British Airways

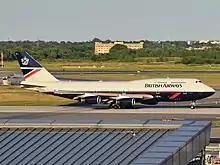
One of the four retro liveries to celebrate the 100th anniversary of British Airways and its predecessors. This Boeing 747-400 aircraft (registered as G-BNLY) is painted in the Landor Associates design.

The aeroplanes that British Airways inherited from the four-way merger between BOAC, BEA, Cambrian, and Northeast were temporarily given the text logo "British airways" but retained the original airline's livery. With its formation in 1974, British Airways' aeroplanes were given a new white, blue, and red colour scheme with a cropped Union Jack painted on their tail fins, designed by Negus & Negus. In 1984, a new livery designed by Landor Associates updated the airline's look as it prepared for privatization. To celebrate its centenary in 2019, BA announced four retro liveries: three on Boeing 747-400 aircraft (one in each of BOAC, Negus & Negus, and Landor Associates liveries), and one A319 in BEA livery.